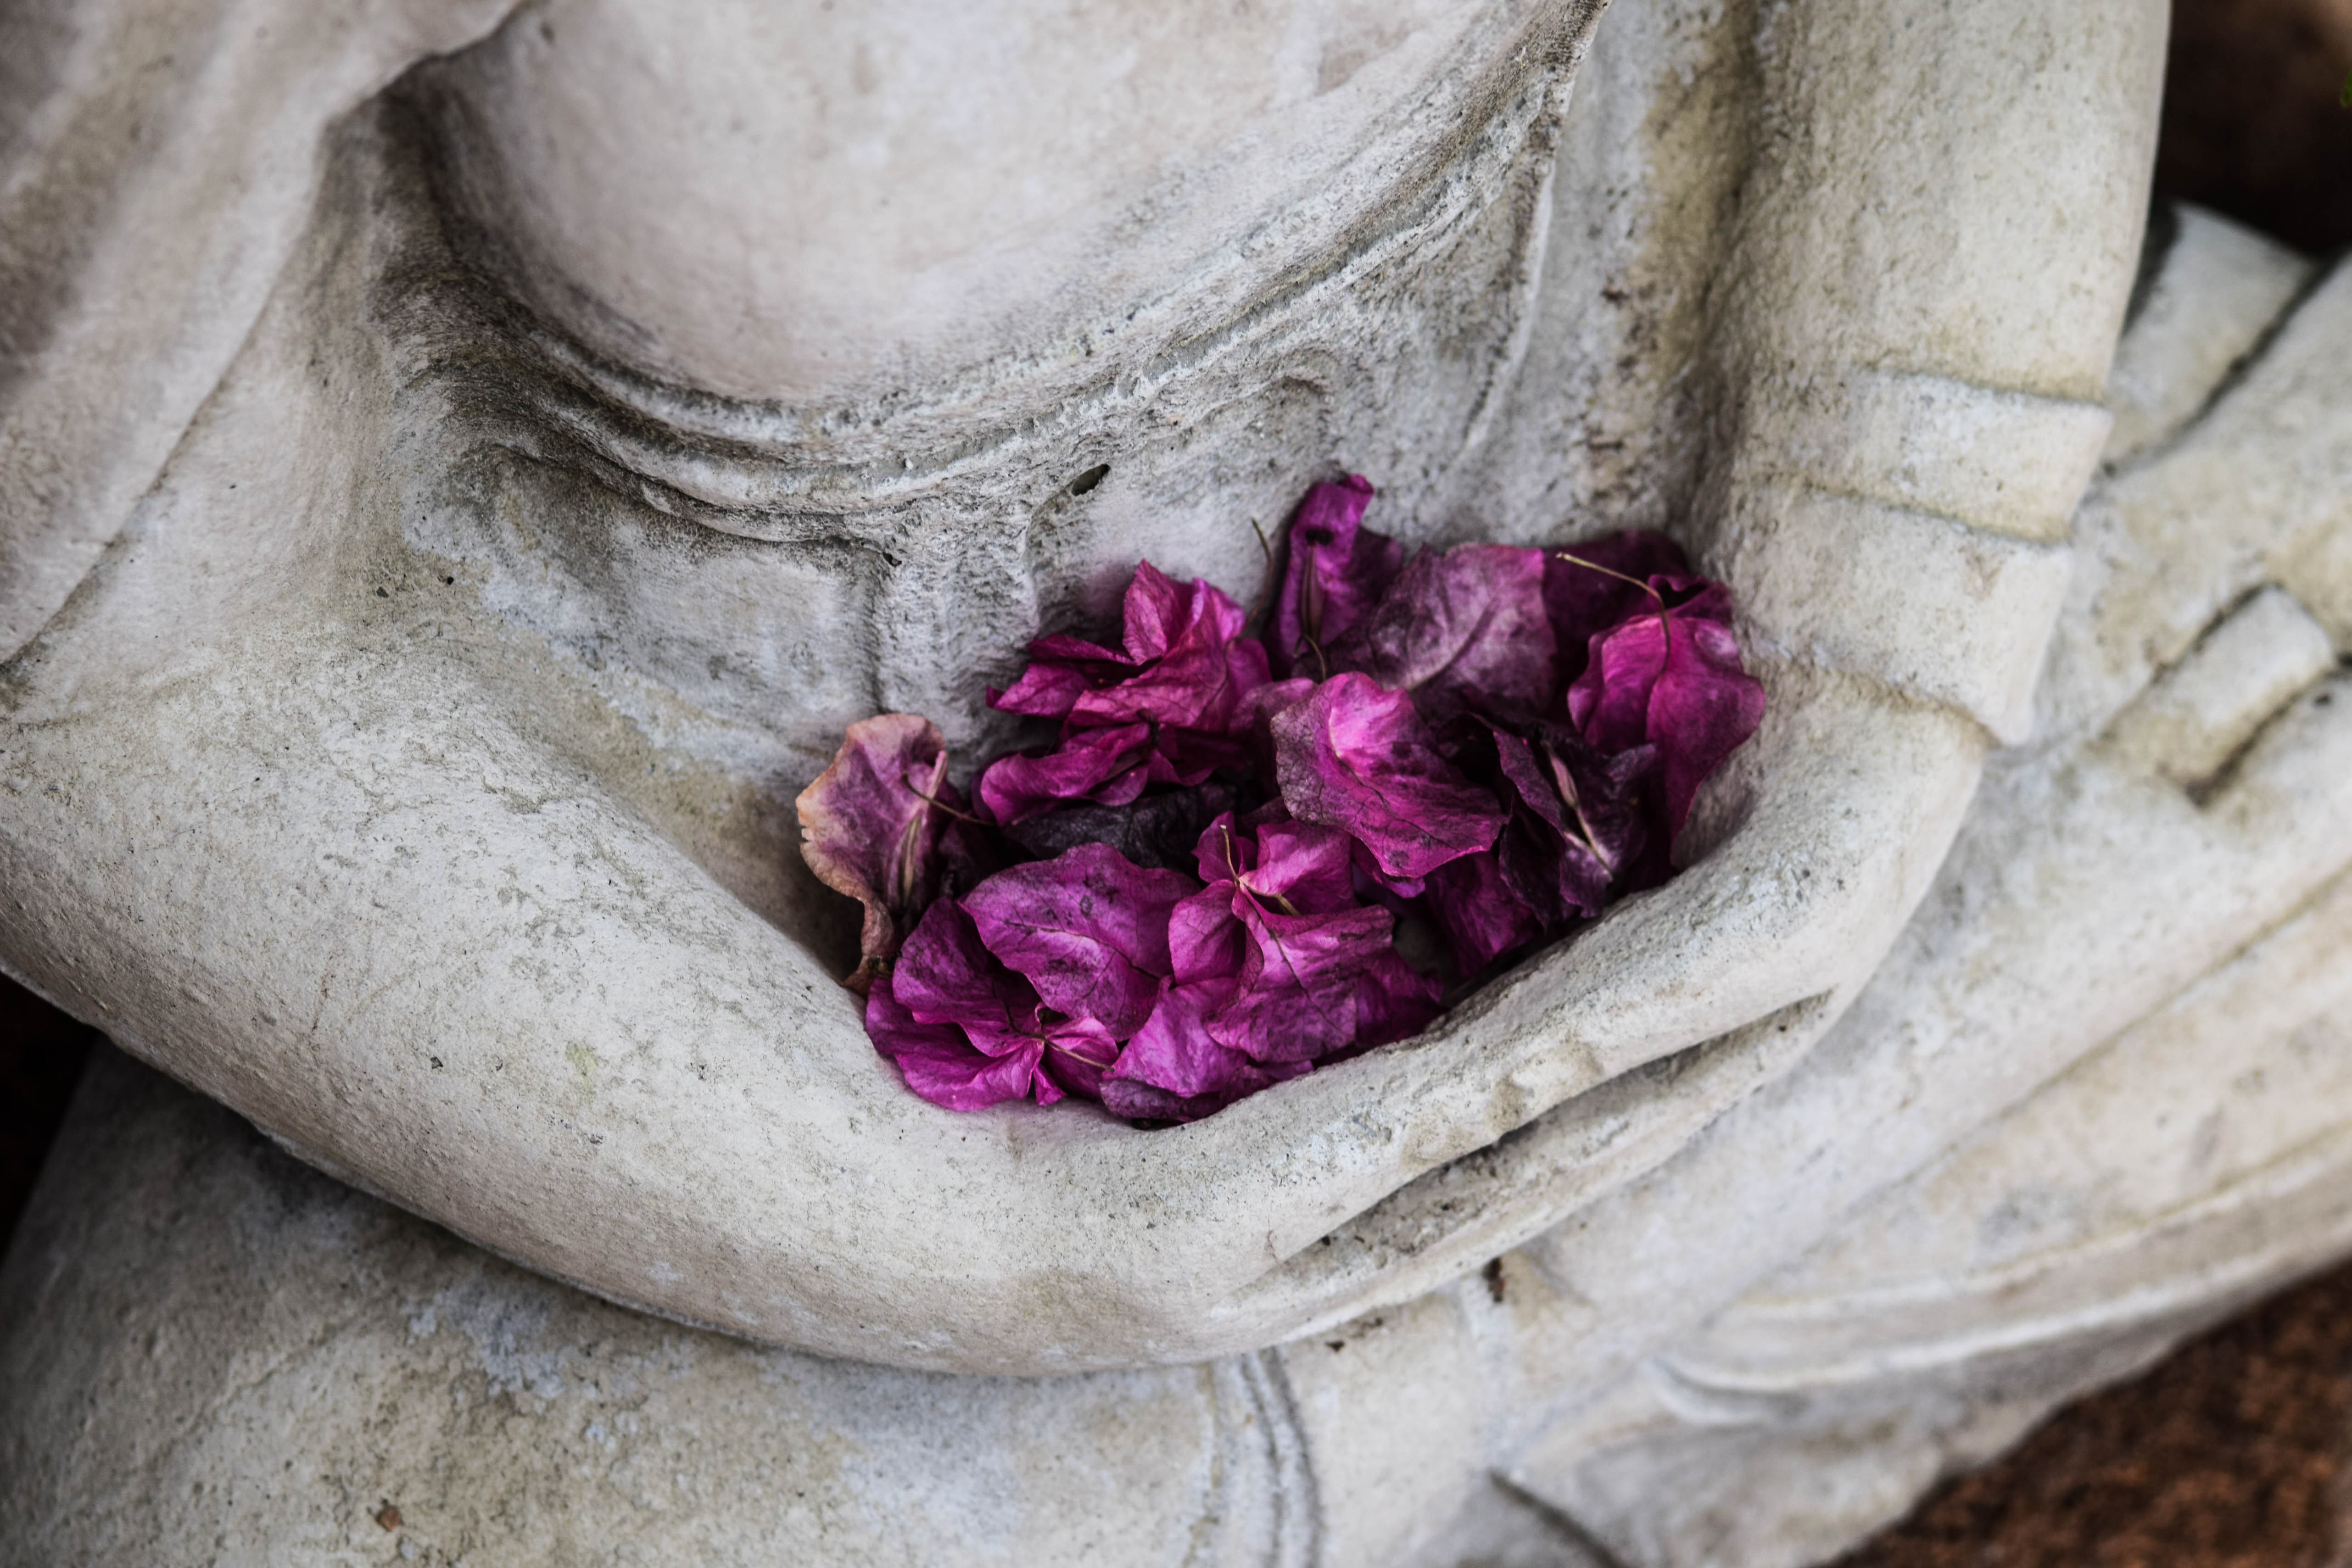
hand, rock, plant, leaf, flower, petal, statue, spring, red, color, flora, flowers, close up, sculpture, art, temple, organ, macro photography, dried petals